Western Ukraine

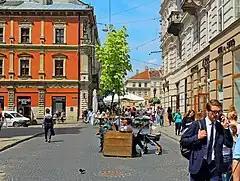
Old Town of Lviv, the capital of the Kingdom of Galicia–Volhynia from 1272 to 1349 and nowadays, the most populated city of Western Ukraine

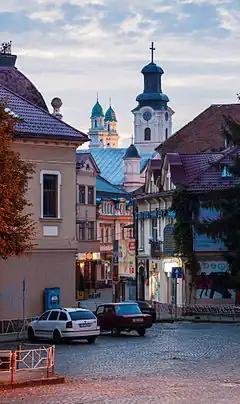
Old city and Catholic churches in Uzhhorod, showing the influence of Western Christianity on Western Ukraine

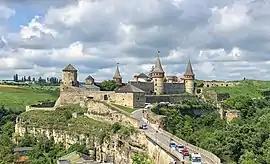
Fortress of Kamianets, a former Ruthenian-Lithuanian castle and a later three-part Polish fortress

Western Ukraine or West Ukraine refers to the western territories of Ukraine. There is no universally accepted definition of the territory's boundaries, but the contemporary Ukrainian administrative regions (oblasts) of Chernivtsi, Ivano-Frankivsk, Lviv, Ternopil and Zakarpattia (which were part of the former Austro-Hungarian Empire) are typically included. In addition, Volyn and Rivne oblasts (parts of the territory annexed from the Polish–Lithuanian Commonwealth during its Third Partition) are also usually included. In modern sources, Khmelnytskyi Oblast is often included because of its geographical, linguistic and cultural association with Western Ukraine, although this cannot be confirmed from a historical and political point of view. It includes several historical regions such as Carpathian Ruthenia, Halychyna including Pokuttia (the eastern portion of Eastern Galicia), most of Volhynia, northern Bukovina and the Hertsa region, and Podolia. Western Ukraine is sometimes considered to include areas of eastern Volhynia, Podolia, and the small northern portion of Bessarabia.